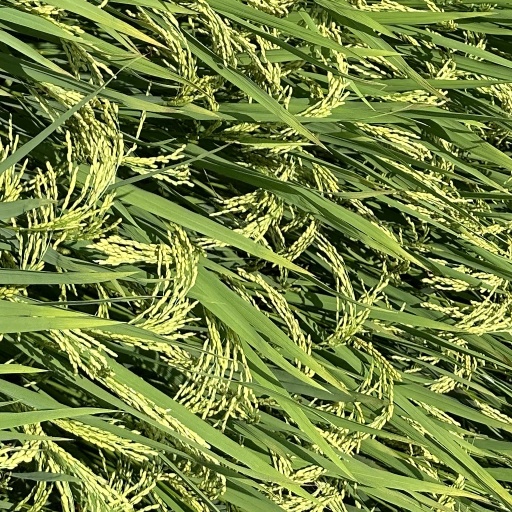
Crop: rice